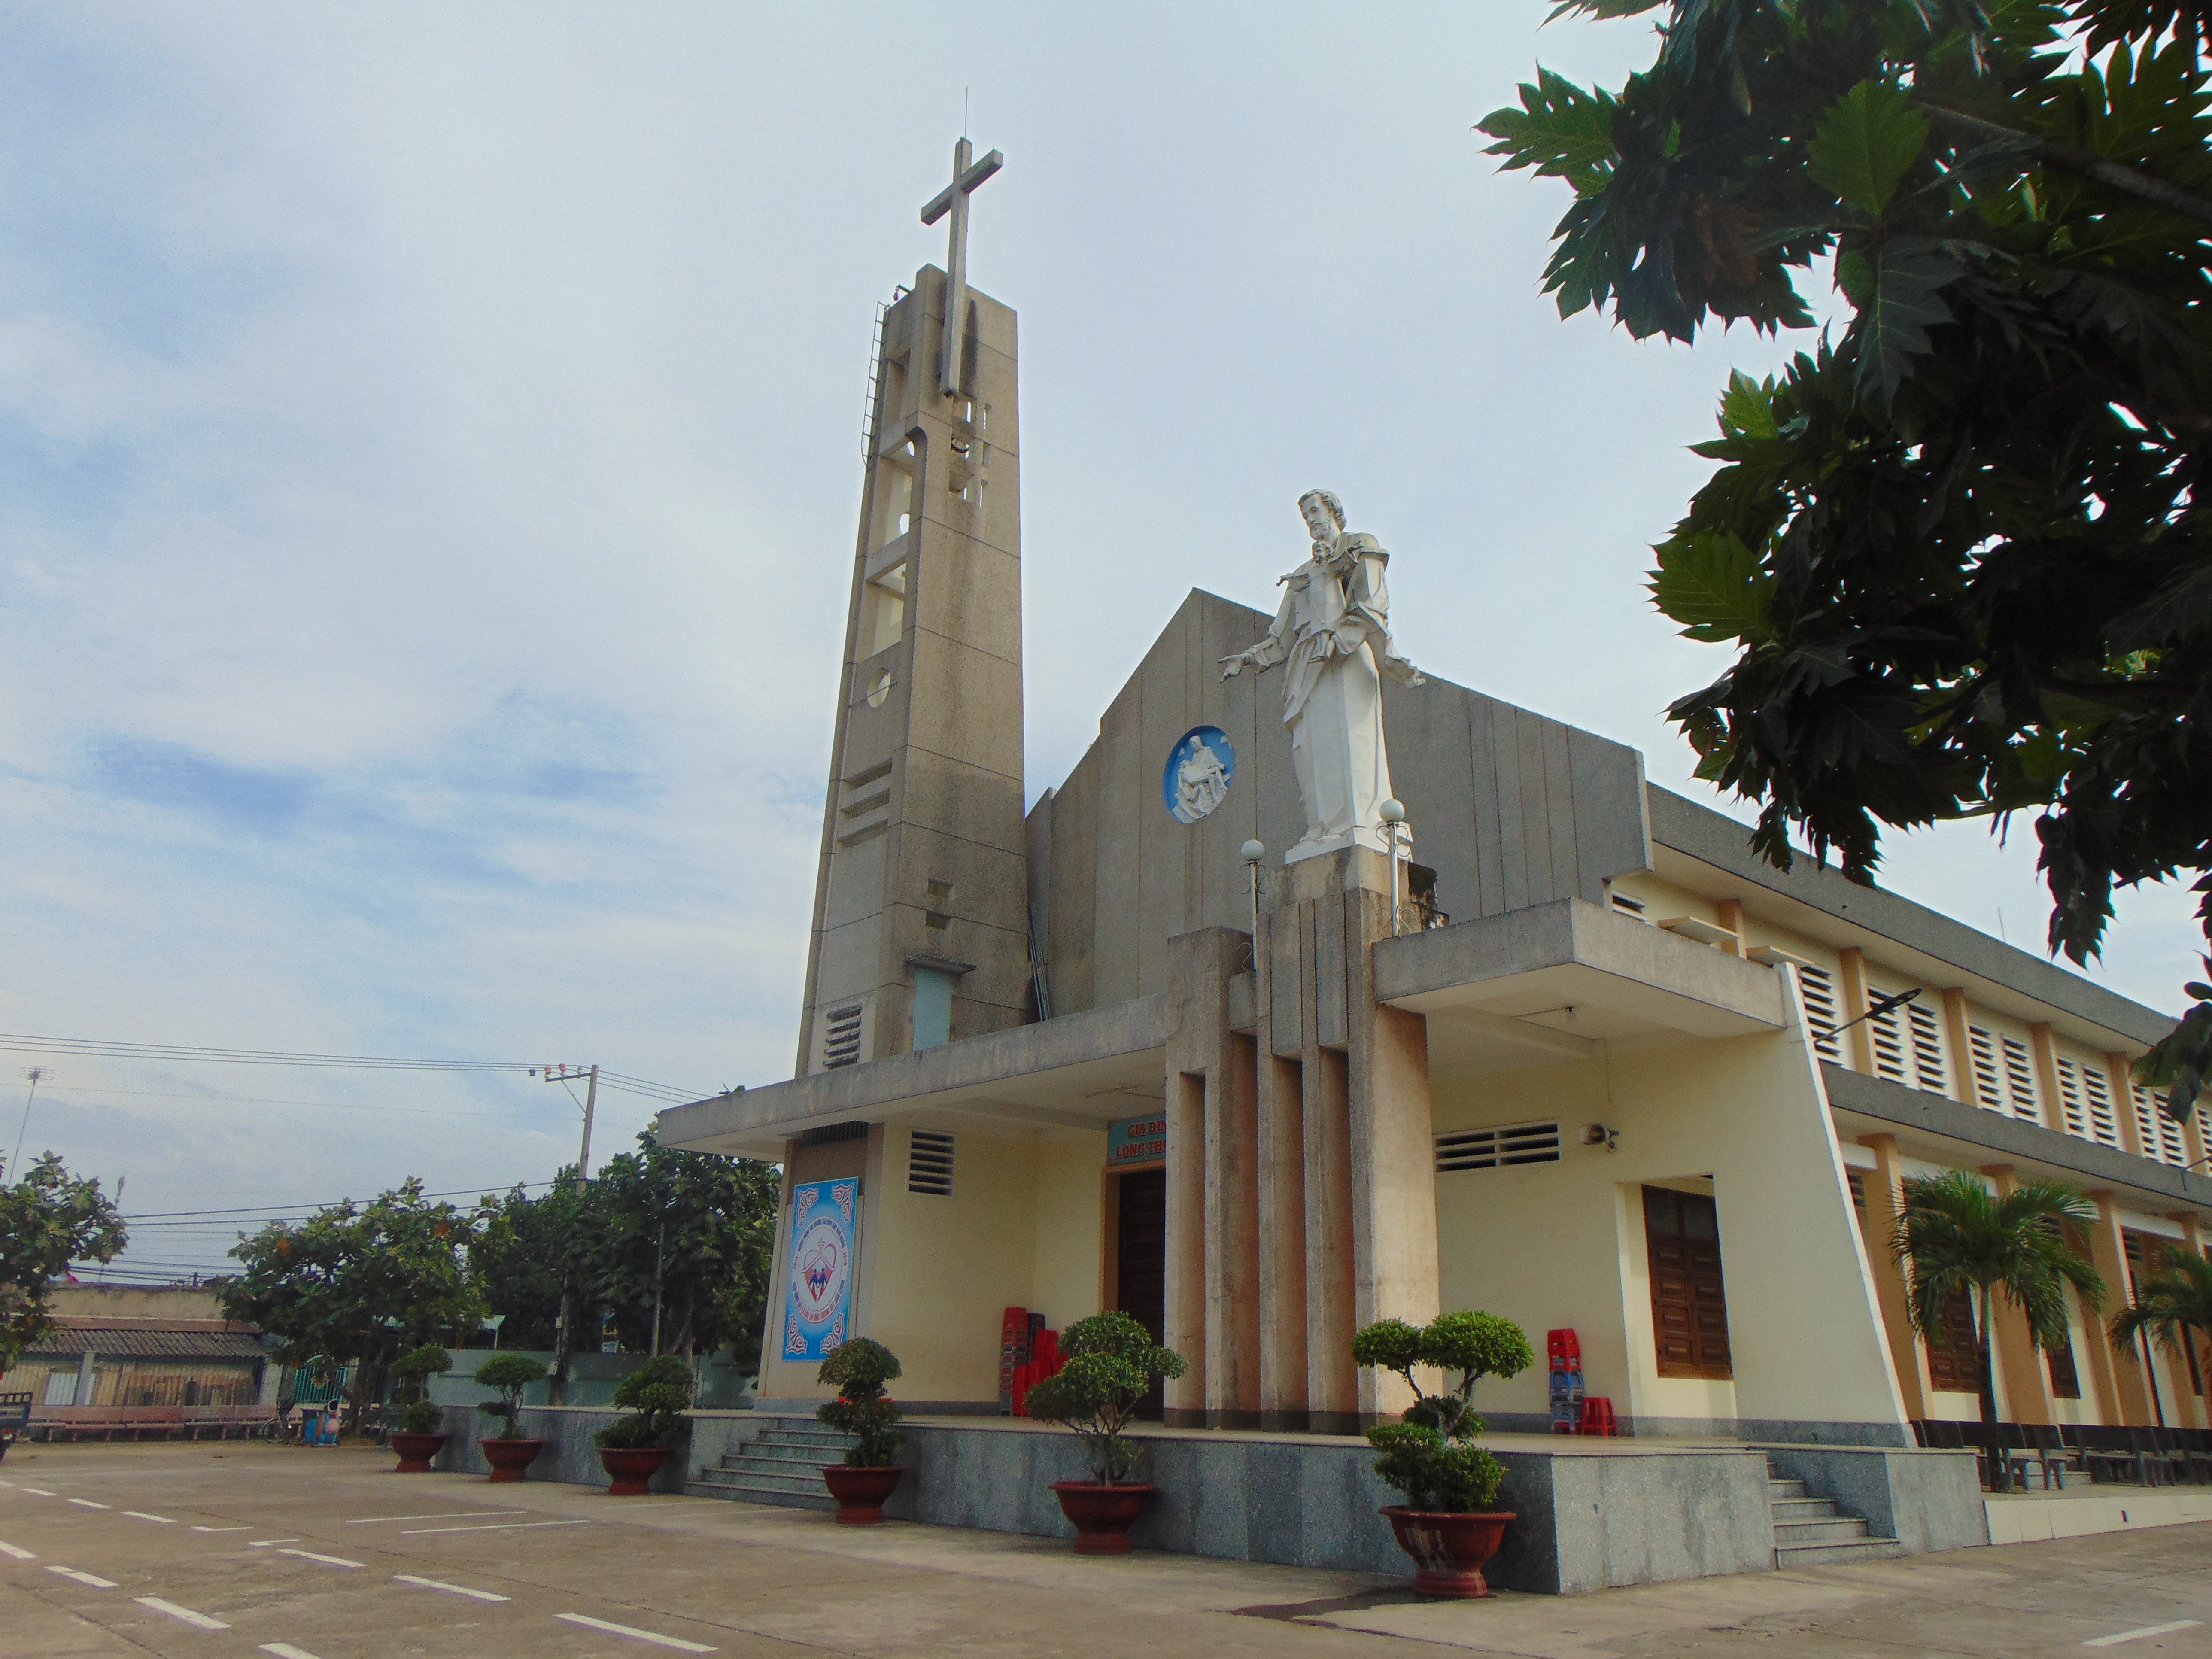
nature, building, landmark, architecture, church, place of worship, parish, steeple, shrine, chapel, house, city, tourism, facade, vacation, temple, tourist attraction, mission, monument